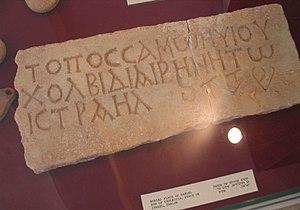
Jaffa est la partie sud, ancienne, de la ville de Tel Aviv-Jaffa en Israël. C'est l'un des ports les plus anciens de la côte orientale de la mer Méditerranée.